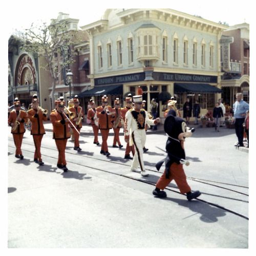
film character and amusement park marching in front of industry late 1960s .